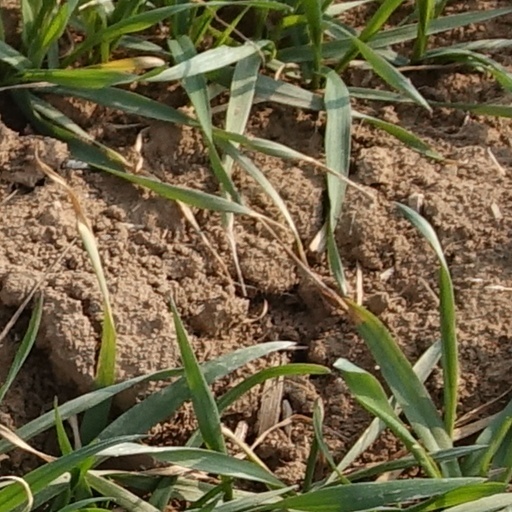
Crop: wheat